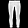
Label: Trouser